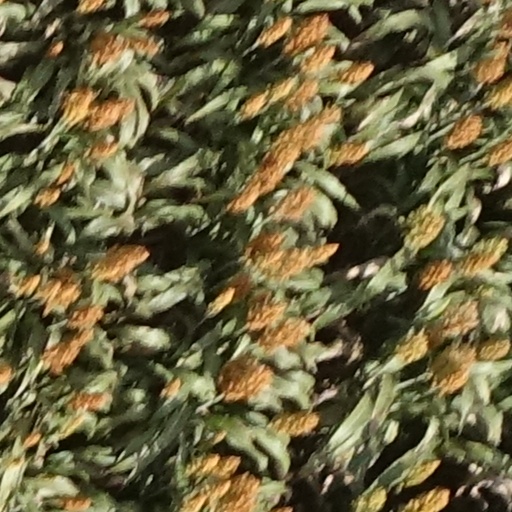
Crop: sorghum